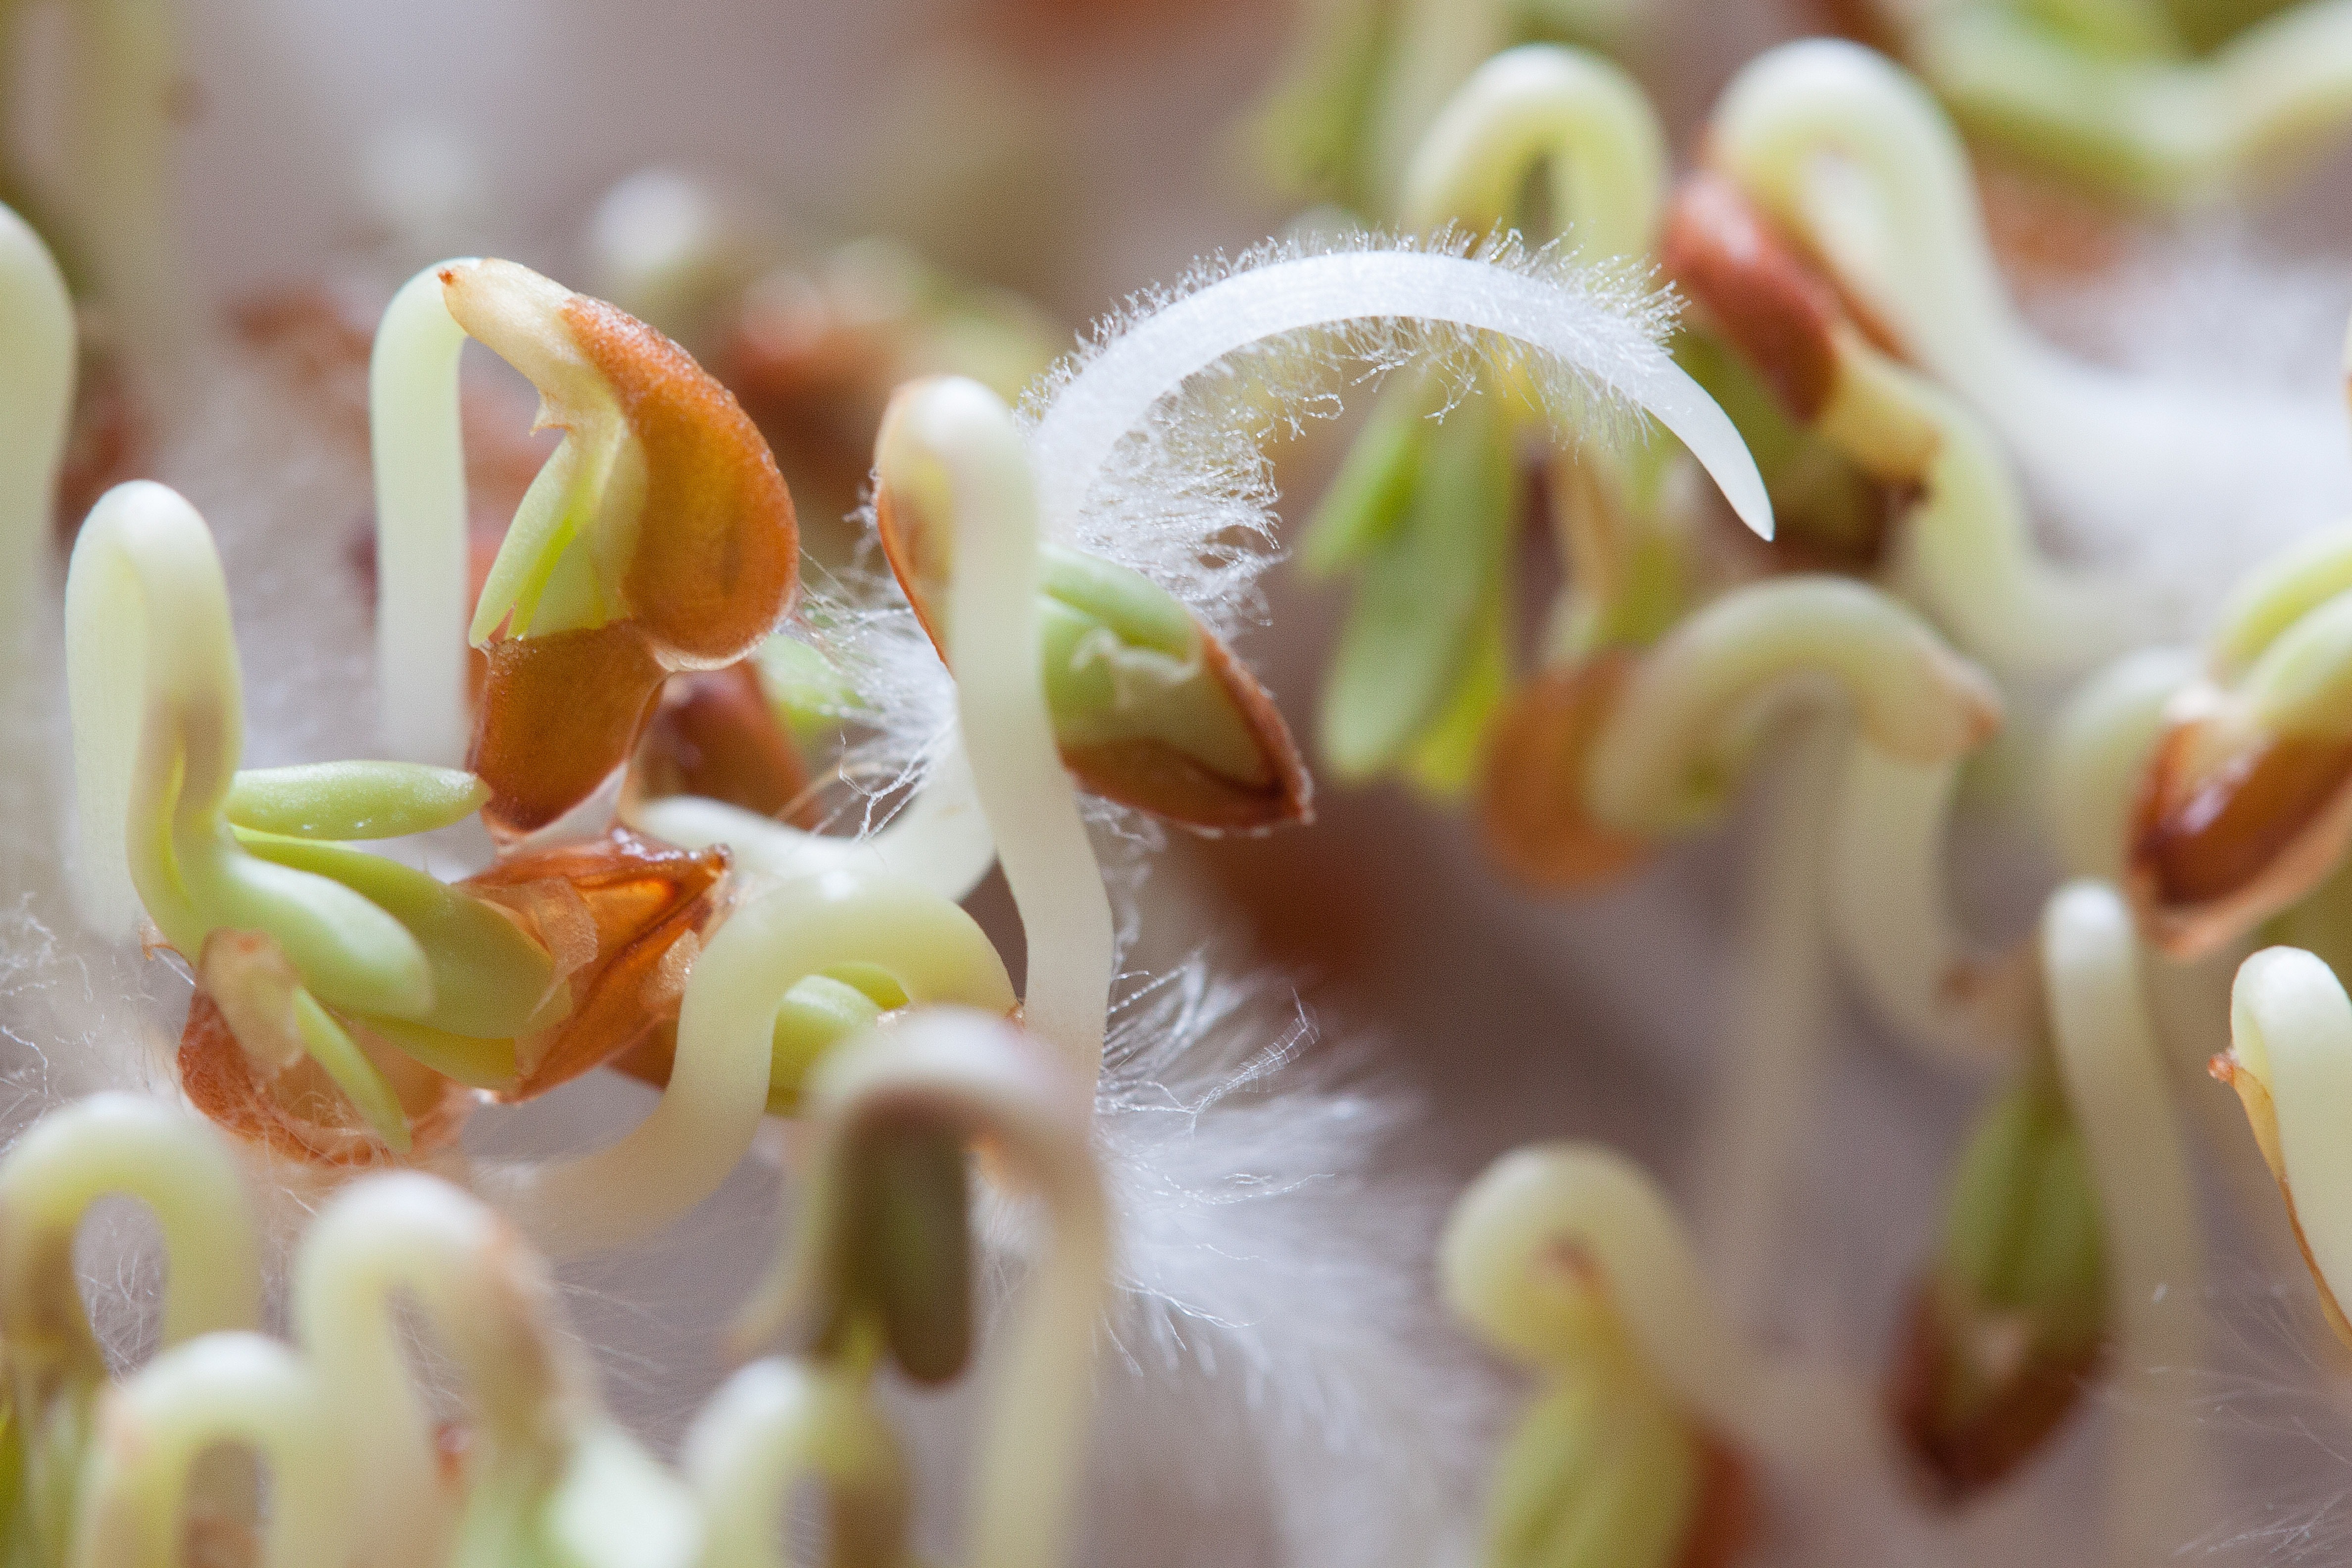
blossom, plant, white, photography, flower, petal, green, macro, botany, flora, delicious, orchid, seedling, close up, tender, macro photography, light brown, nutritious, bio, cress, flowering plant, naturkost, root system, developing germ, embryophyta, germ leaves, plant stem, land plant, sprouting section, radicula, curved s shaped